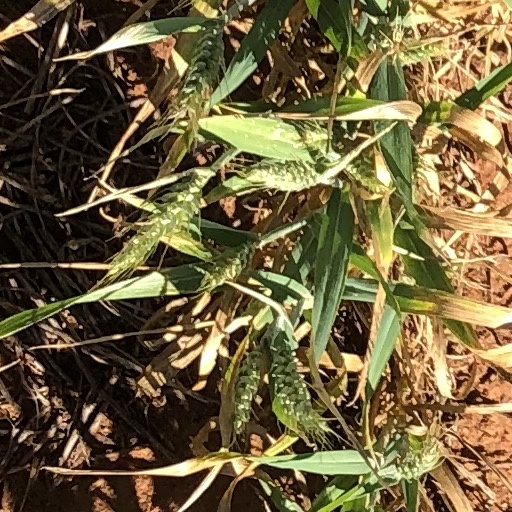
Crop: wheat